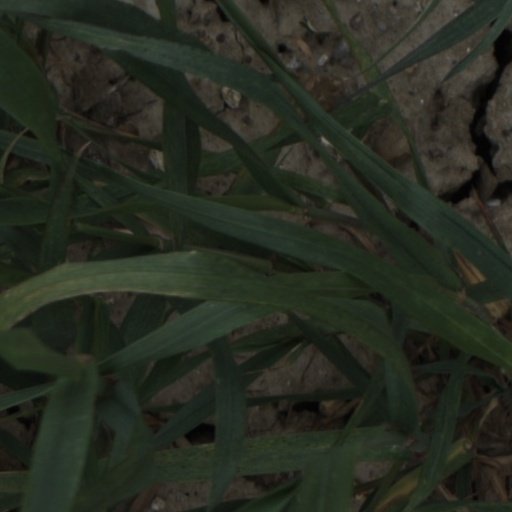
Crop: wheat